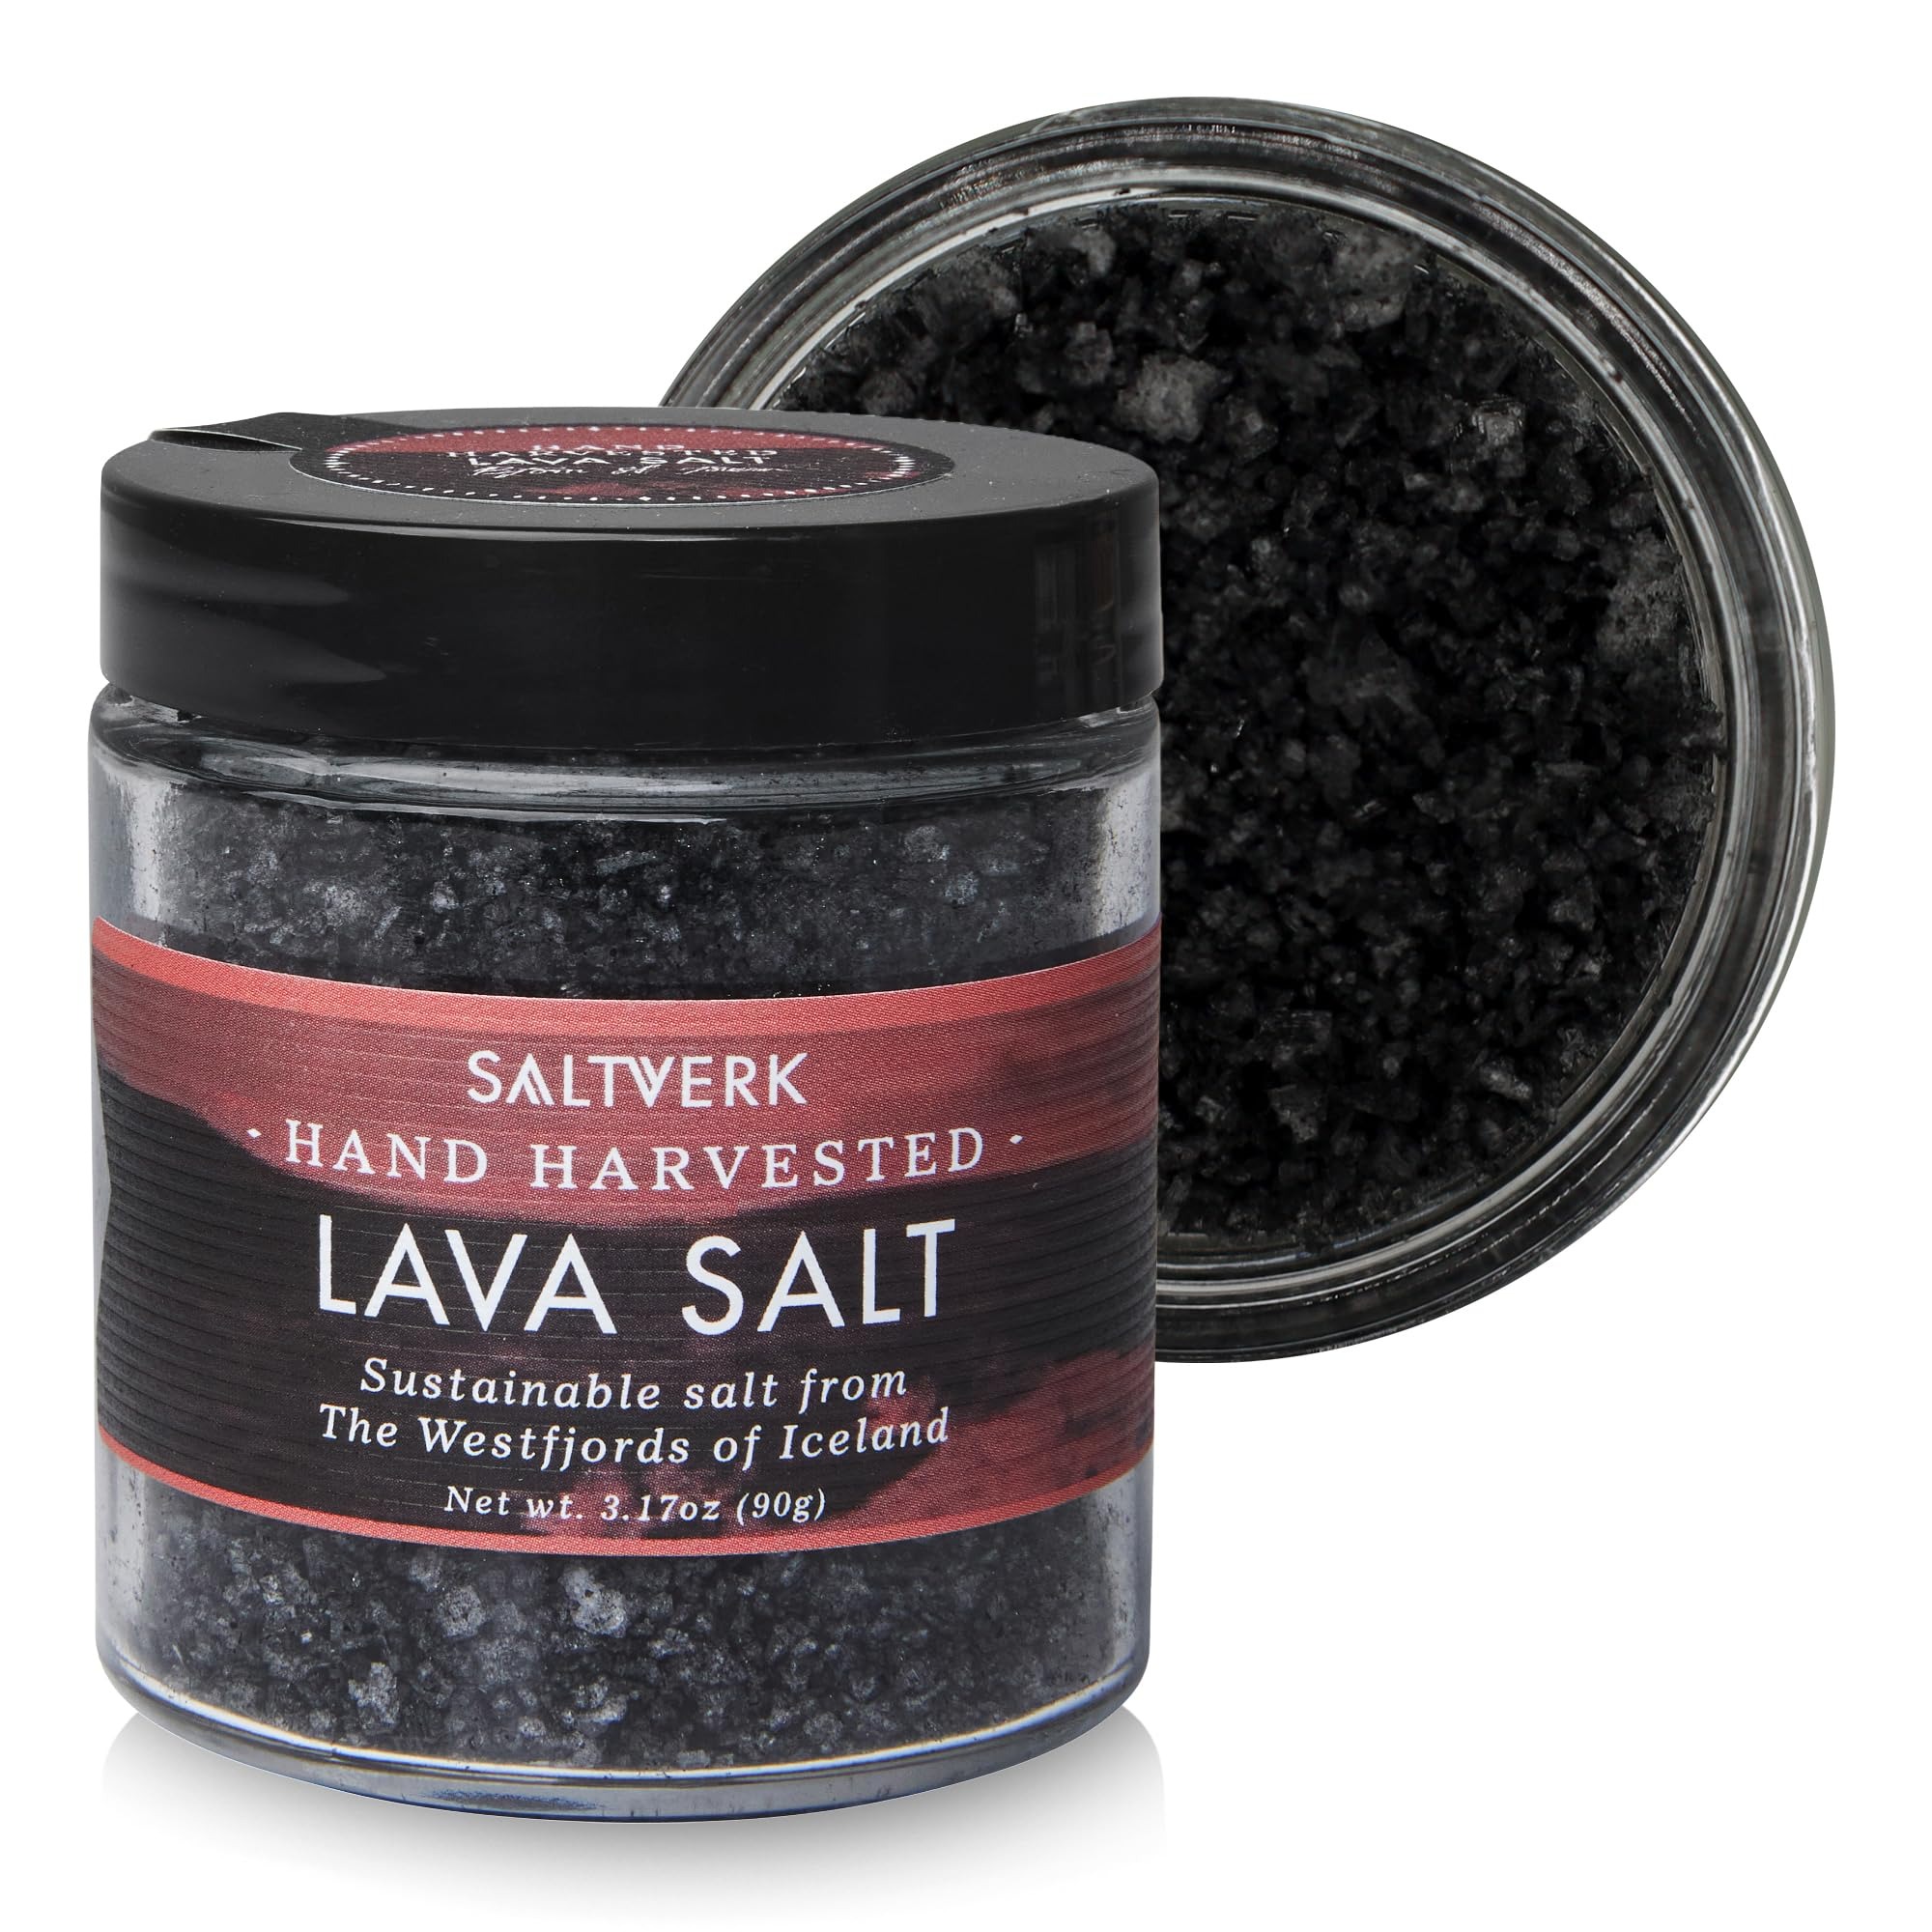
Item Name: Saltverk Lava Sea Salt -Gourmet, Icelandic, Hand Harvested and Sustainably Made - 3.17 Oz Jar
Bullet Point 1: PREMIUM SEA SALT FLAKES: Discover our unique black Lava Salt, a blend of Icelandic flaky sea salt and activated charcoal. Experience a smoother, subtler flavor with no bitterness, complemented by its striking dark hue that adds depth and elegance to every dish.
Bullet Point 2: COMMITTED TO SUSTAINABILITY: Crafted with care for quality and the environment, our salt offers a carbon-neutral footprint, adding flavor responsibly. Infuse your dishes with Iceland's essence, made sustainably with pure seawater and geothermal energy.
Bullet Point 3: TRADITION: Since 2011, Saltverk embraces Iceland’s centuries-old salt production tradition from Viking waters, using an 18th-century Danish method. Taste the essence of Iceland's Westfjords in every bite of our sea salt flakes, crafted with tradition and purity.
Bullet Point 4: ENHANCE YOUR MEALS: Our salt is the ideal companion for a variety of dishes, enhancing the flavors of meat, seafood, and fruits, adding a delightful touch to your culinary creations.
Bullet Point 5: TRUSTED CHOICE: Saltverk's Icelandic sea salt has gained recognition by being featured on the show 'Uncharted,' which premiered on National Geographic, making it a trusted choice used in the finest restaurants and homes around the globe.
Value: 3.17
Unit: Ounce

Price: 12.99